Mariano Fortuny (painter)

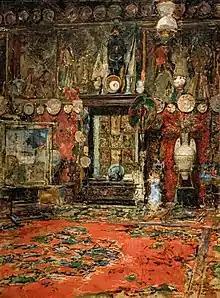
"Mariano Fortuny's Studio", a painting by his friend and brother-in-law, Ricardo de Madrazo

The greater influence of this travel on Fortuny was his subsequent fascination with the exotic themes of the world of Morocco, painting both individuals and imagined court scenes. He visited Paris in 1868 and shortly afterwards married Cecilia de Madrazo, the daughter of Federico de Madrazo, who would become curator of the Prado Museum in Madrid. Cecelia was a sister of Fortuny's friend, the Orientalist artist, Ricardo de Madrazo, who had previously accompanied Fortuny on travels through Europe.